Cuyamaca Rancho State Park

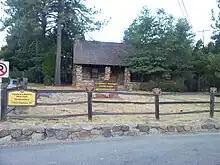
Front view of the park

Generally cougars are quite elusive, but for a ten-year span Cuyamaca Rancho State Park experienced a rash of incidents between visitors and cougars, including one human fatality. Park users are warned not to hike, run, horseback ride or bike alone.